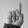
ASL letter: D